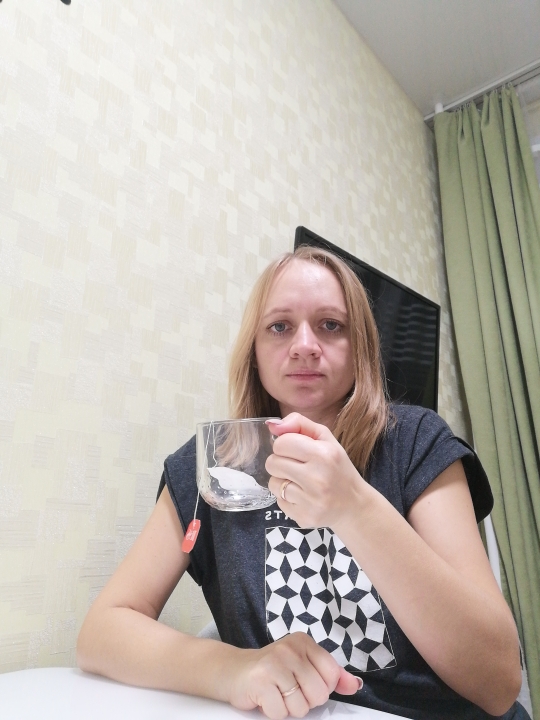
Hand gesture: no_gesture